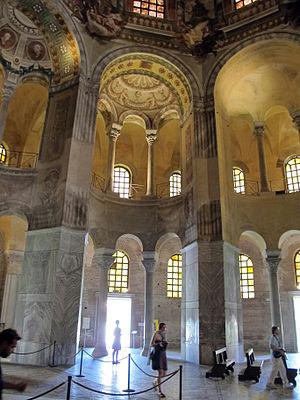
L'architecture paléochrétienne désigne la plus ancienne période de l'architecture chrétienne, qui s'est développée dans l'Empire romain dans l'Antiquité tardive.
L’architecture carolingienne se développe du milieu du VIIIᵉ siècle à la fin du Xᵉ siècle à partir de références paléo-chrétiennes avec la renaissance carolingienne. Elle marque en Occident un renouveau artistique dans un cadre chrétien qui se structure et où le monachisme est théorisé. L'architecture carolingienne représente la formulation concrète d'une pensée et de sa fonction. L'organisation des structures des plans romans vient très directement de l'élaboration de l'époque carolingienne et l'ordonnance des westwerks carolingiens puis ottoniens a préparé les façades de l'époque romane. Il nous reste cependant très peu de monuments et de vestiges de cette époque, la plupart ayant été remplacés par des monuments plus grands et plus récents de style roman et gothique mais les fouilles et les textes permettent des restitutions.
Une définition de l'histoire de la construction, qui la distingue de l'histoire de l'architecture, pourrait nous être donnée par Vitruve : elle s'attache à décrire les matériaux que fournit la nature et l'usage qu'on en fait. Il n'y est pas question de l'origine de l'architecture, mais bien de celle des bâtiments, ainsi que de la manière dont on est parvenu à donner à l'art de bâtir les développements et le degré de perfection où nous le voyons aujourd'hui. Le champ de l'histoire de la construction s'est constitué dans certains pays comme un domaine d'étude universitaire à part entière.